Taitung Miramar Resort

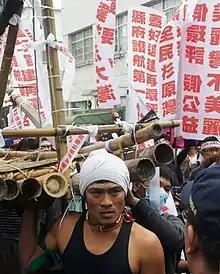
Lafin carrying Amis raft at 2012 Miramar EIA protest

Two days later, on August 18, large waves brought on by passing Typhoon Sepat revealed blocks of construction rubble on the beach at a site not excavated during the media event.